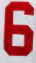
Number: 6